Ruslan Rotan

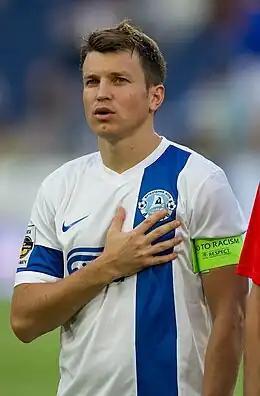
Rotan with Dnipro Dnipropetrovsk in 2015

Ruslan Petrovych Rotan (born 29 October 1981) is a Ukrainian former professional footballer and current manager of Polissya Zhytomyr. He was a member of the Ukraine national team.